Joy Bokiri

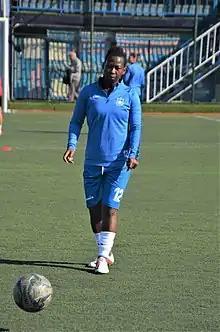
Bokiri of Konak Belediyespor (November 2019)

Joy Ebinemiere Bokiri (born 29 December 1998) is a Nigerian women's football midfielder who plays in the Turkish Super League for Ünye Kadın and the Nigeria women's national team.